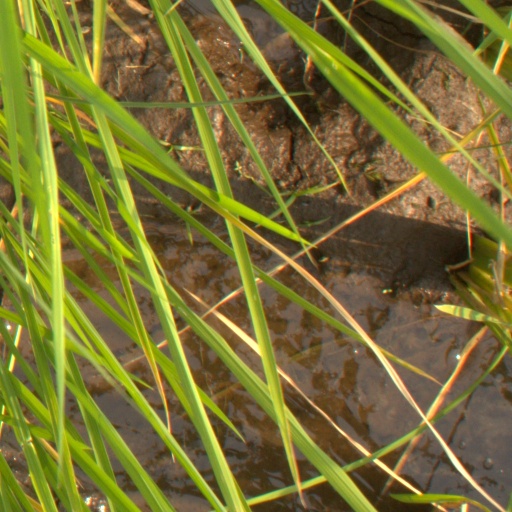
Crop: rice